Aboriginal and Torres Strait Islander Heritage Protection Act 1984

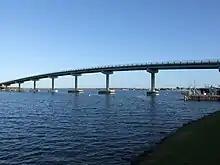
Hindmarsh Island Bridge

The area of Kumarangk or Hindmarsh island in 1995 was subject to a protection declaration which grew to national attention sparking the Hindmarsh Island bridge controversy. The site was not granted protection. Other issues around the proceedings went to federal court twice. Two cases in 1998 and another in 2001 attempted to dispute, or recover from, the findings but were dismissed. These cases offered a broader definition of ‘traditional’ and outlined that the minister, in making their decision, must consider all relevant material. This relevant material includes "the views of people who would be affected adversely by a declaration and any relevant matters, such as the financial effects of a declaration." However the protection of Aboriginal heritage is "to be given substantial weight by the Minister in exercising his or her discretion". The effect of these cases deterred Indigenous people from making applications due to confidentiality and publicity concerns., and was a contributing factor to the Evatt report.